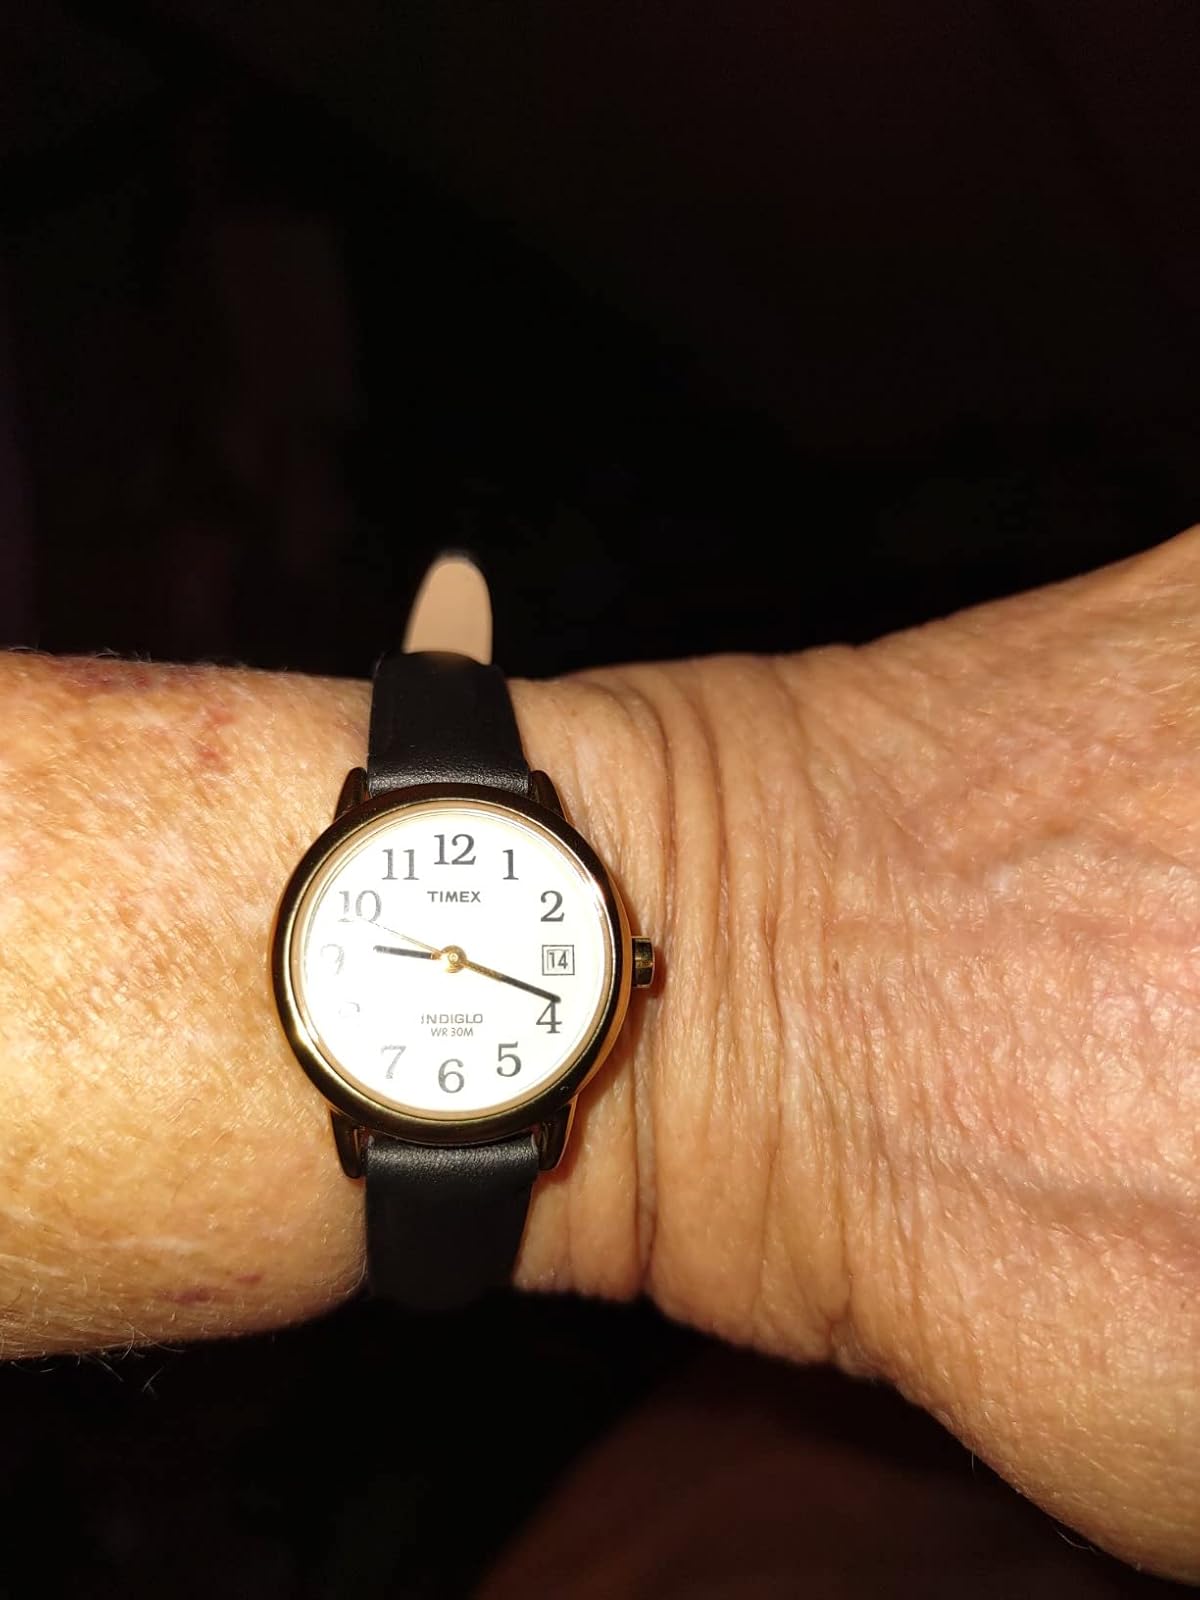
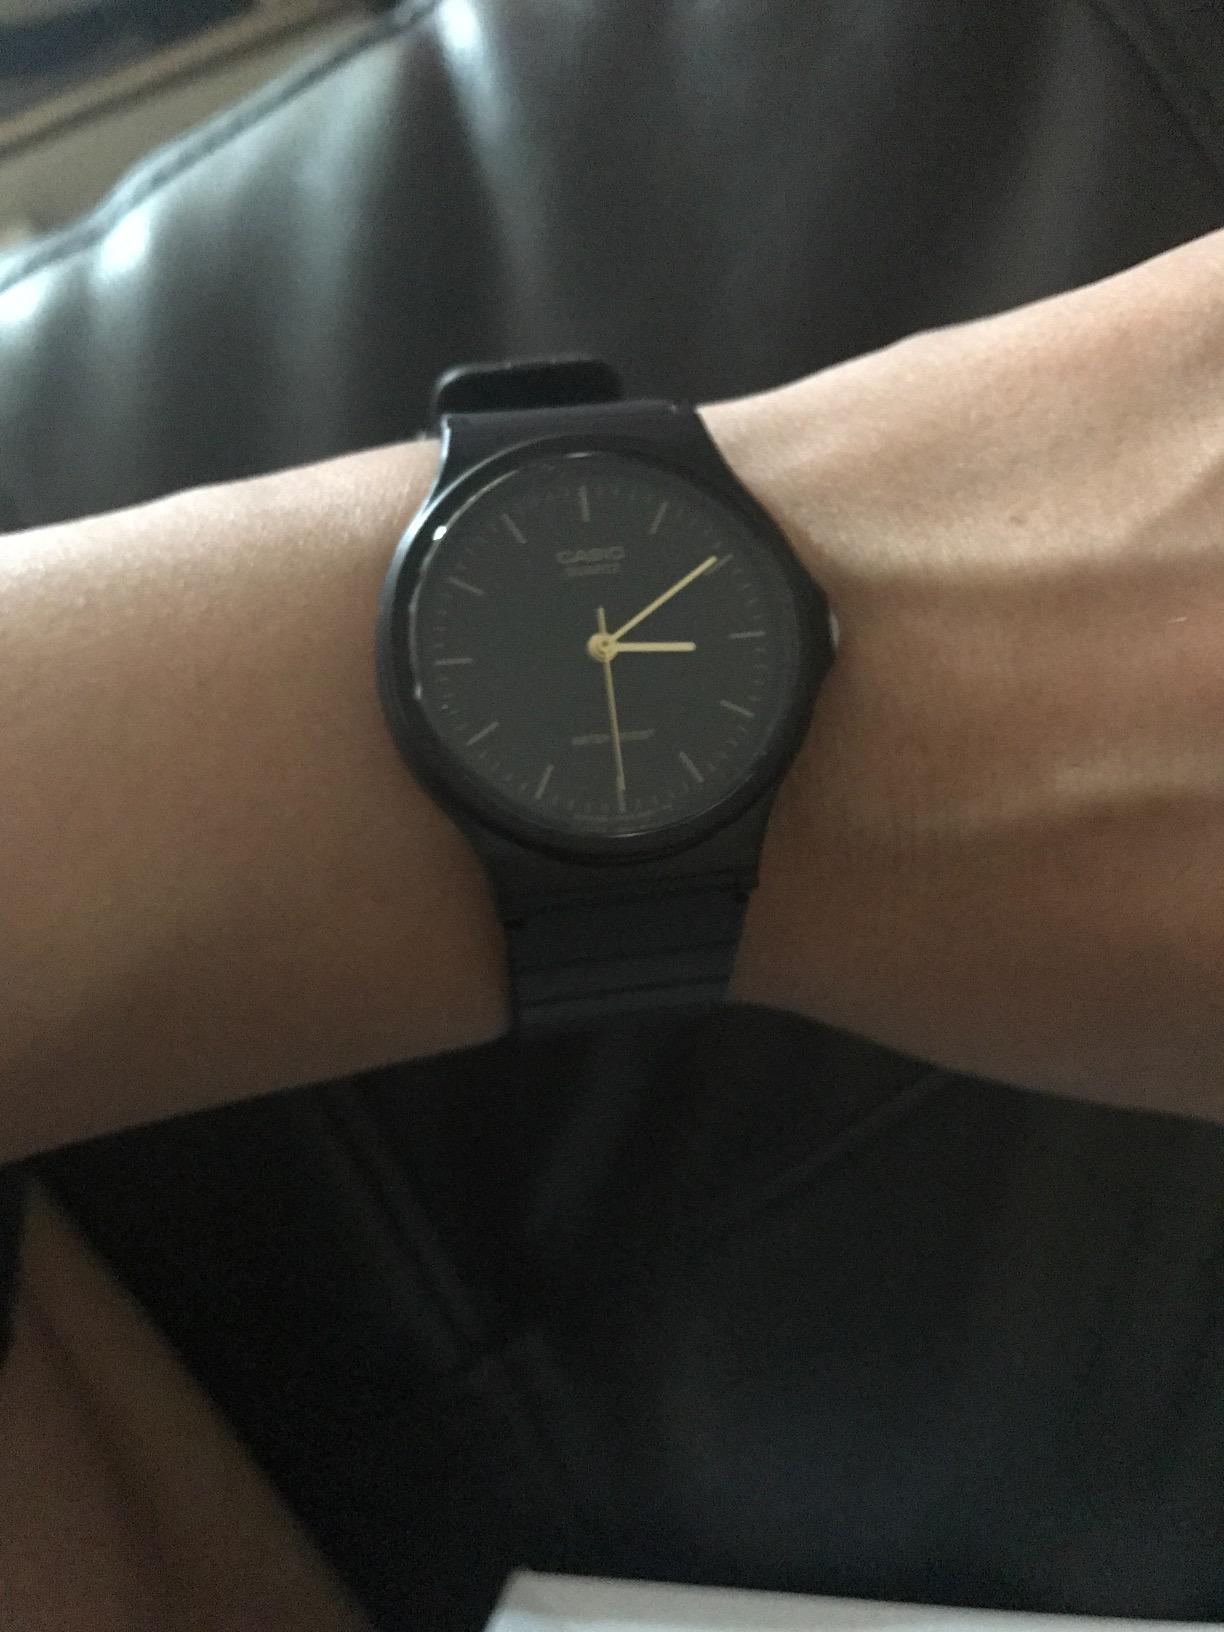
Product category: accessories_watch
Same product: no